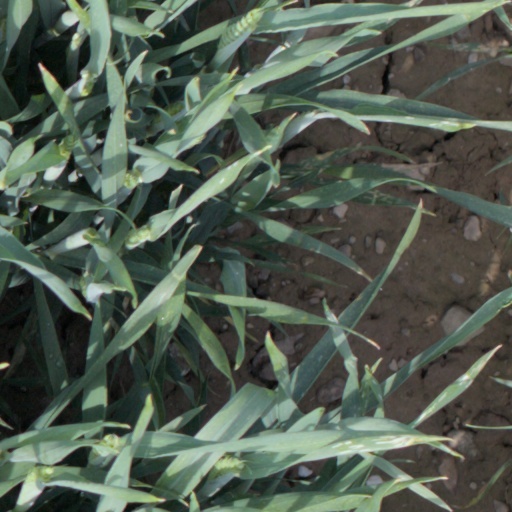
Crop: wheat